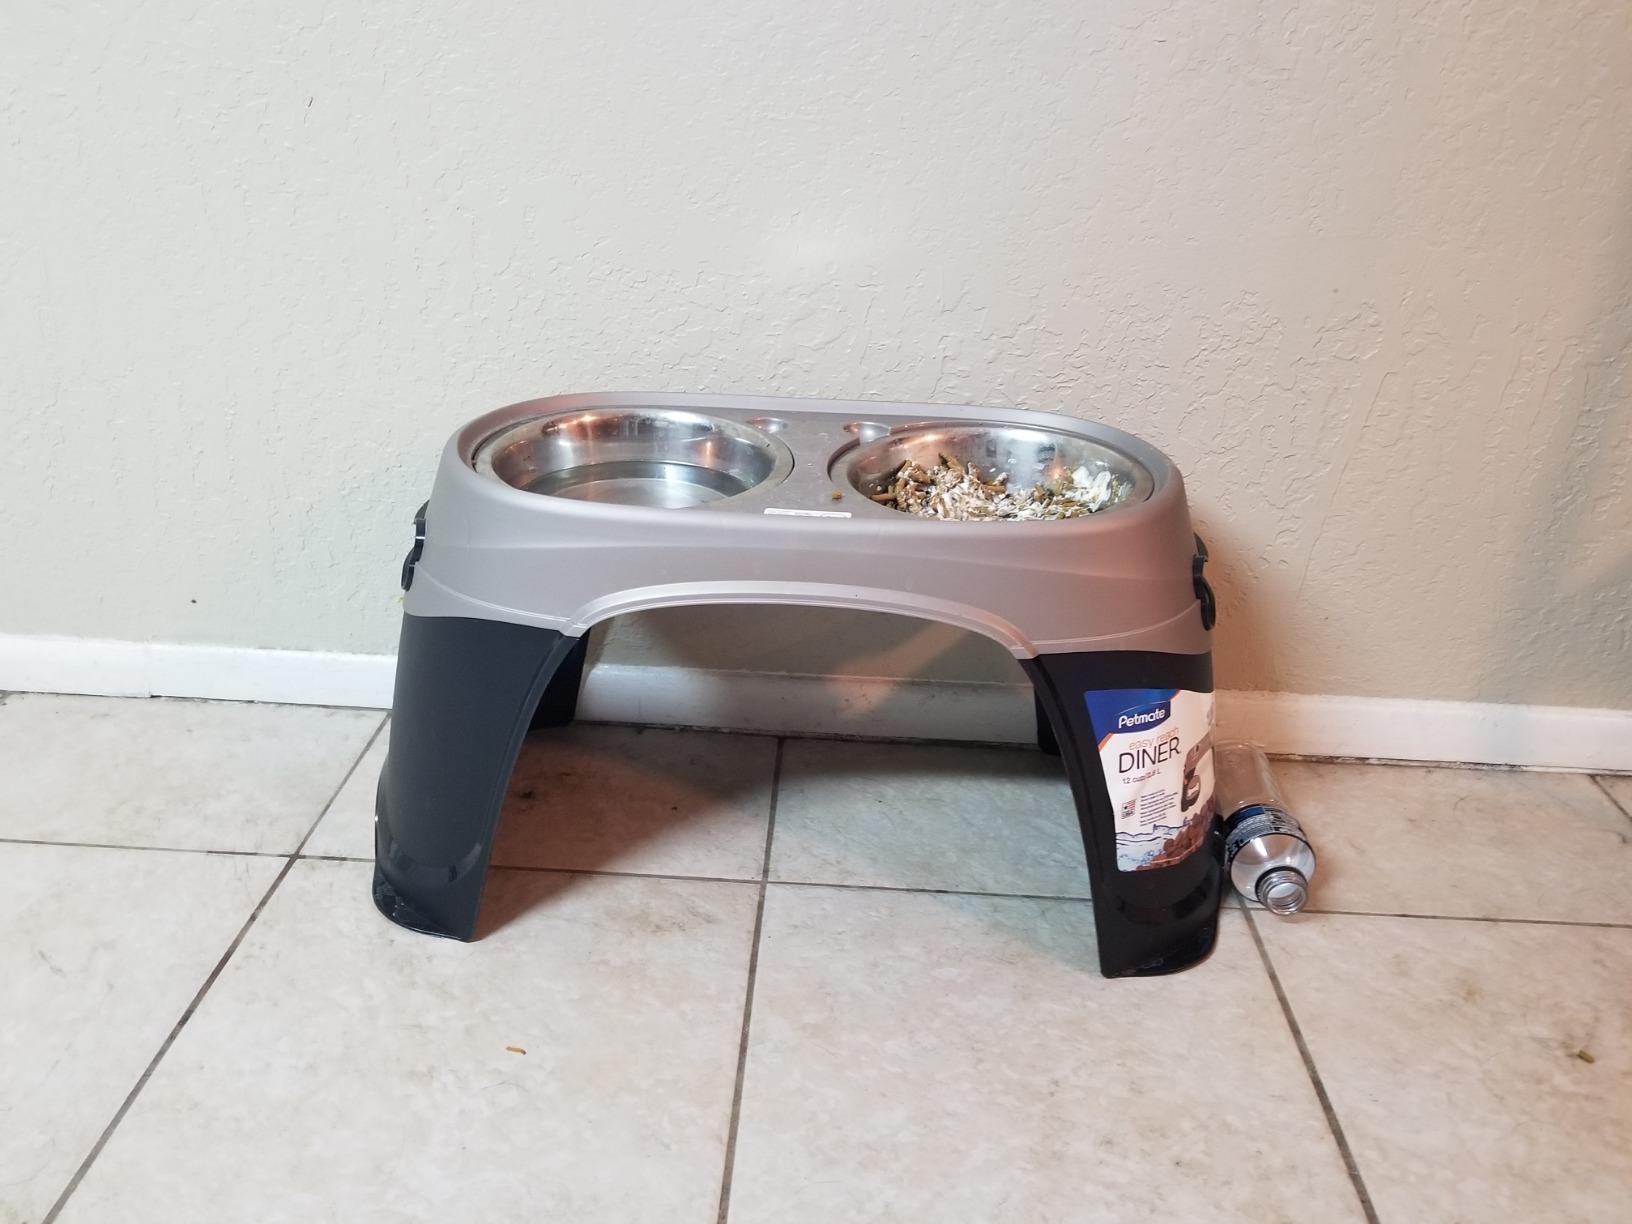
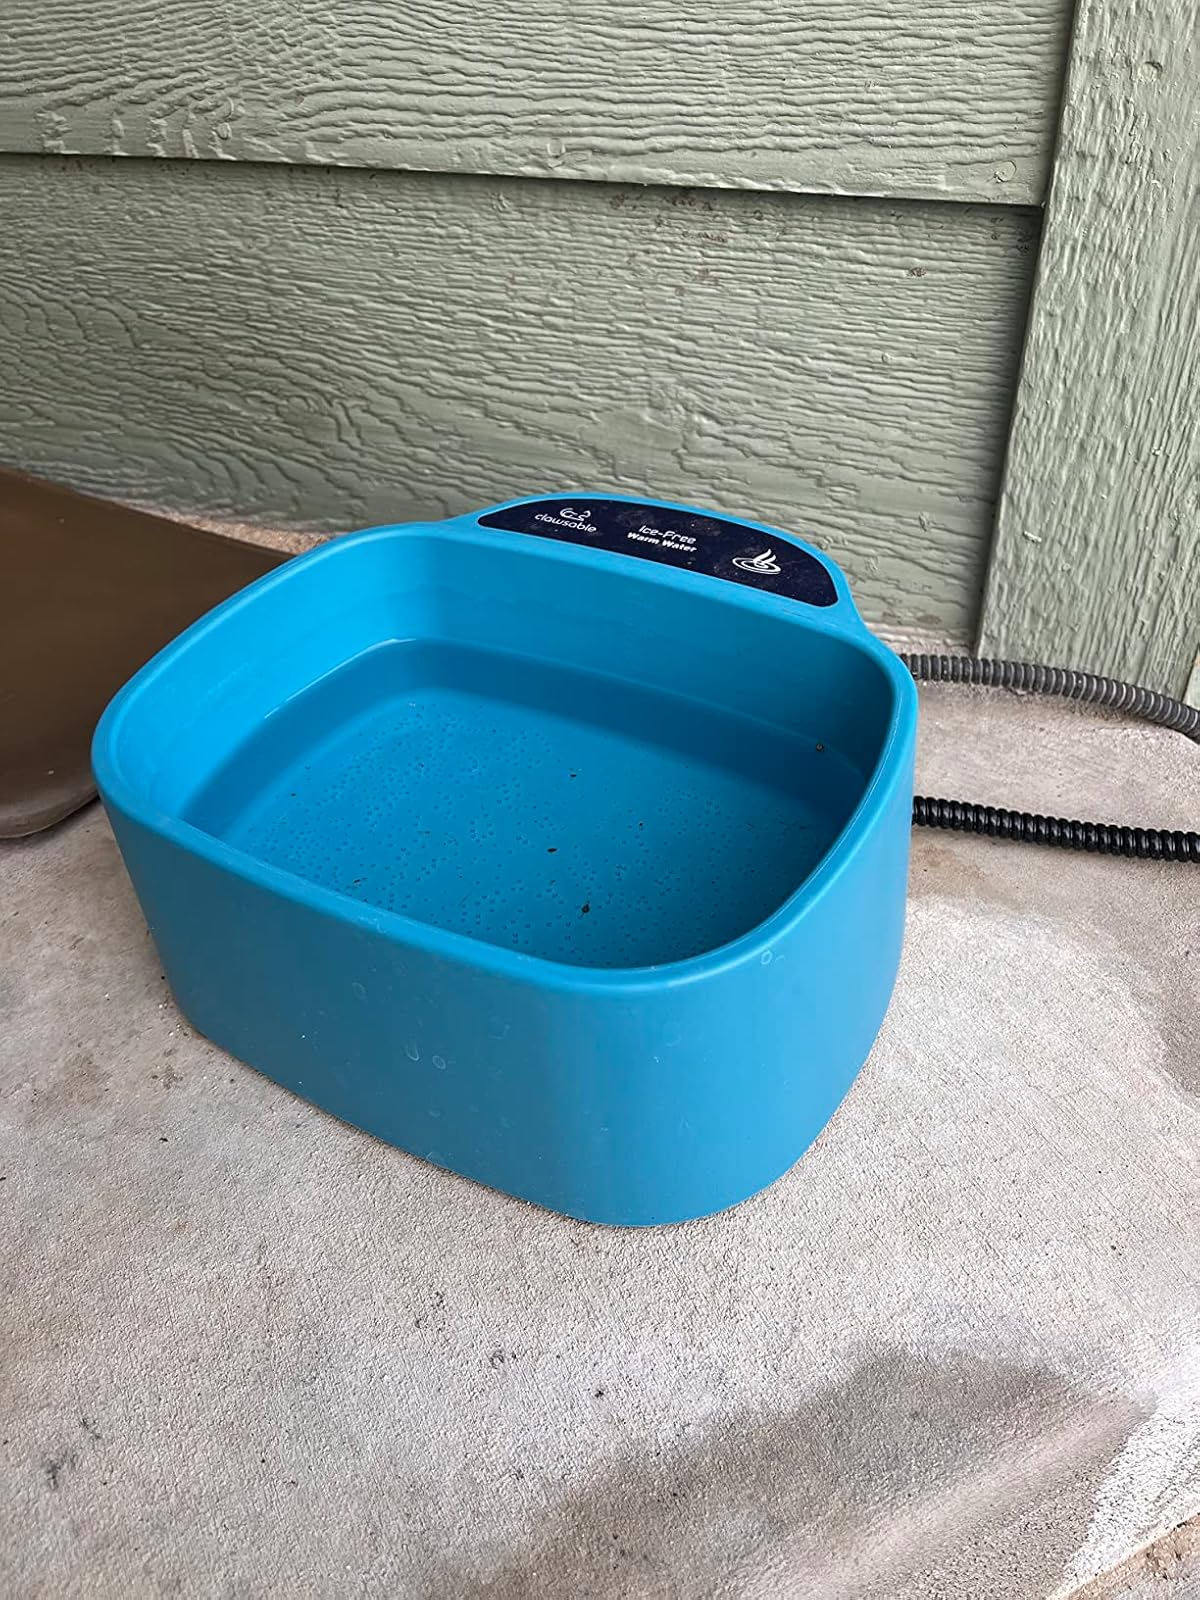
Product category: items_bowl
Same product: no